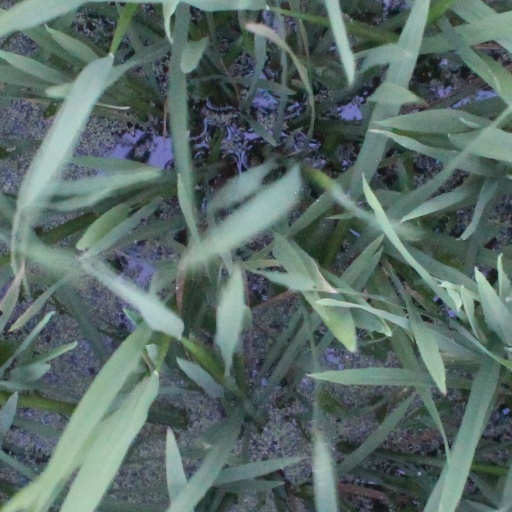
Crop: rice